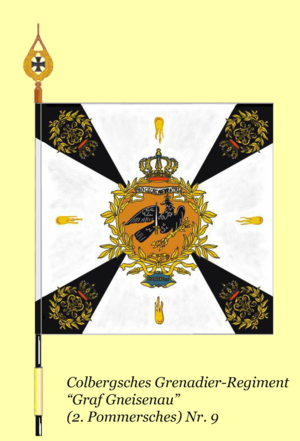
Drapeau du 9e Régiment de grenadiers prussienne Polski: Sztandar pl:9 Pułk Grenadierów